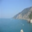
Label: sea